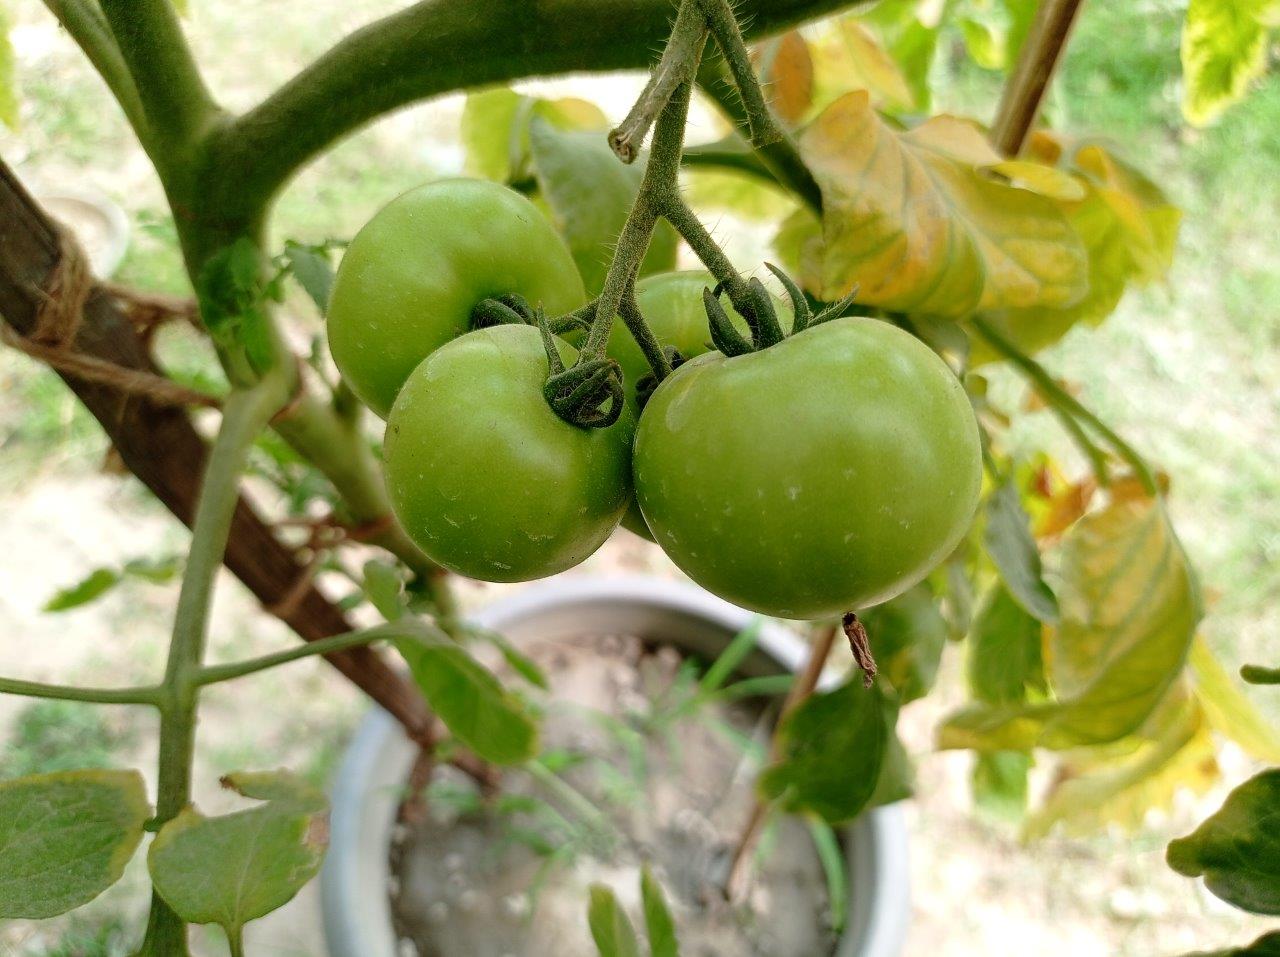
Maturity: Immature